Gordie Howe

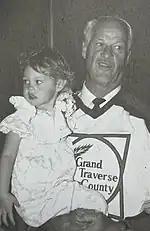
Howe in 1989 at the opening of an arena bearing his name in Traverse City, Michigan

Howe's name and nickname, "Mr. Hockey", as well as his late wife's nickname as "Mrs. Hockey", are registered trademarks. Howe was also referred to during his career as Power, Mr. Everything, Mr. All-Star, The Most, The Great Gordie, The King of Hockey, The Legend, The Man, No. 9, and "Mr. Elbows" (for his tough physical play). Howe is widely considered the most complete player in all of hockey history. Once Howe began dominating the NHL, NHL scouts were given new directives to discover players that played the way he did. Howe's strength, scoring ability, and speed exemplified the perfect example of the modern-day role of a power forward and someone who can play the 200-foot game. Howe's brawn and physical play inspired the coining of the "Gordie Howe hat-trick"—a goal, an assist and a fight—which is now a standard part of hockey's vocabulary. Ironically, Howe himself only achieved his namesake hat-trick twice in his long career, both in the early 1950s, because few players dared to fight him after Howe soundly defeated New York Rangers enforcer Lou Fontinato at Madison Square Garden in 1959. (For comparison, the current leader in Gordie Howe hat-tricks, Rick Tocchet, achieved the feat 18 times in his career.)